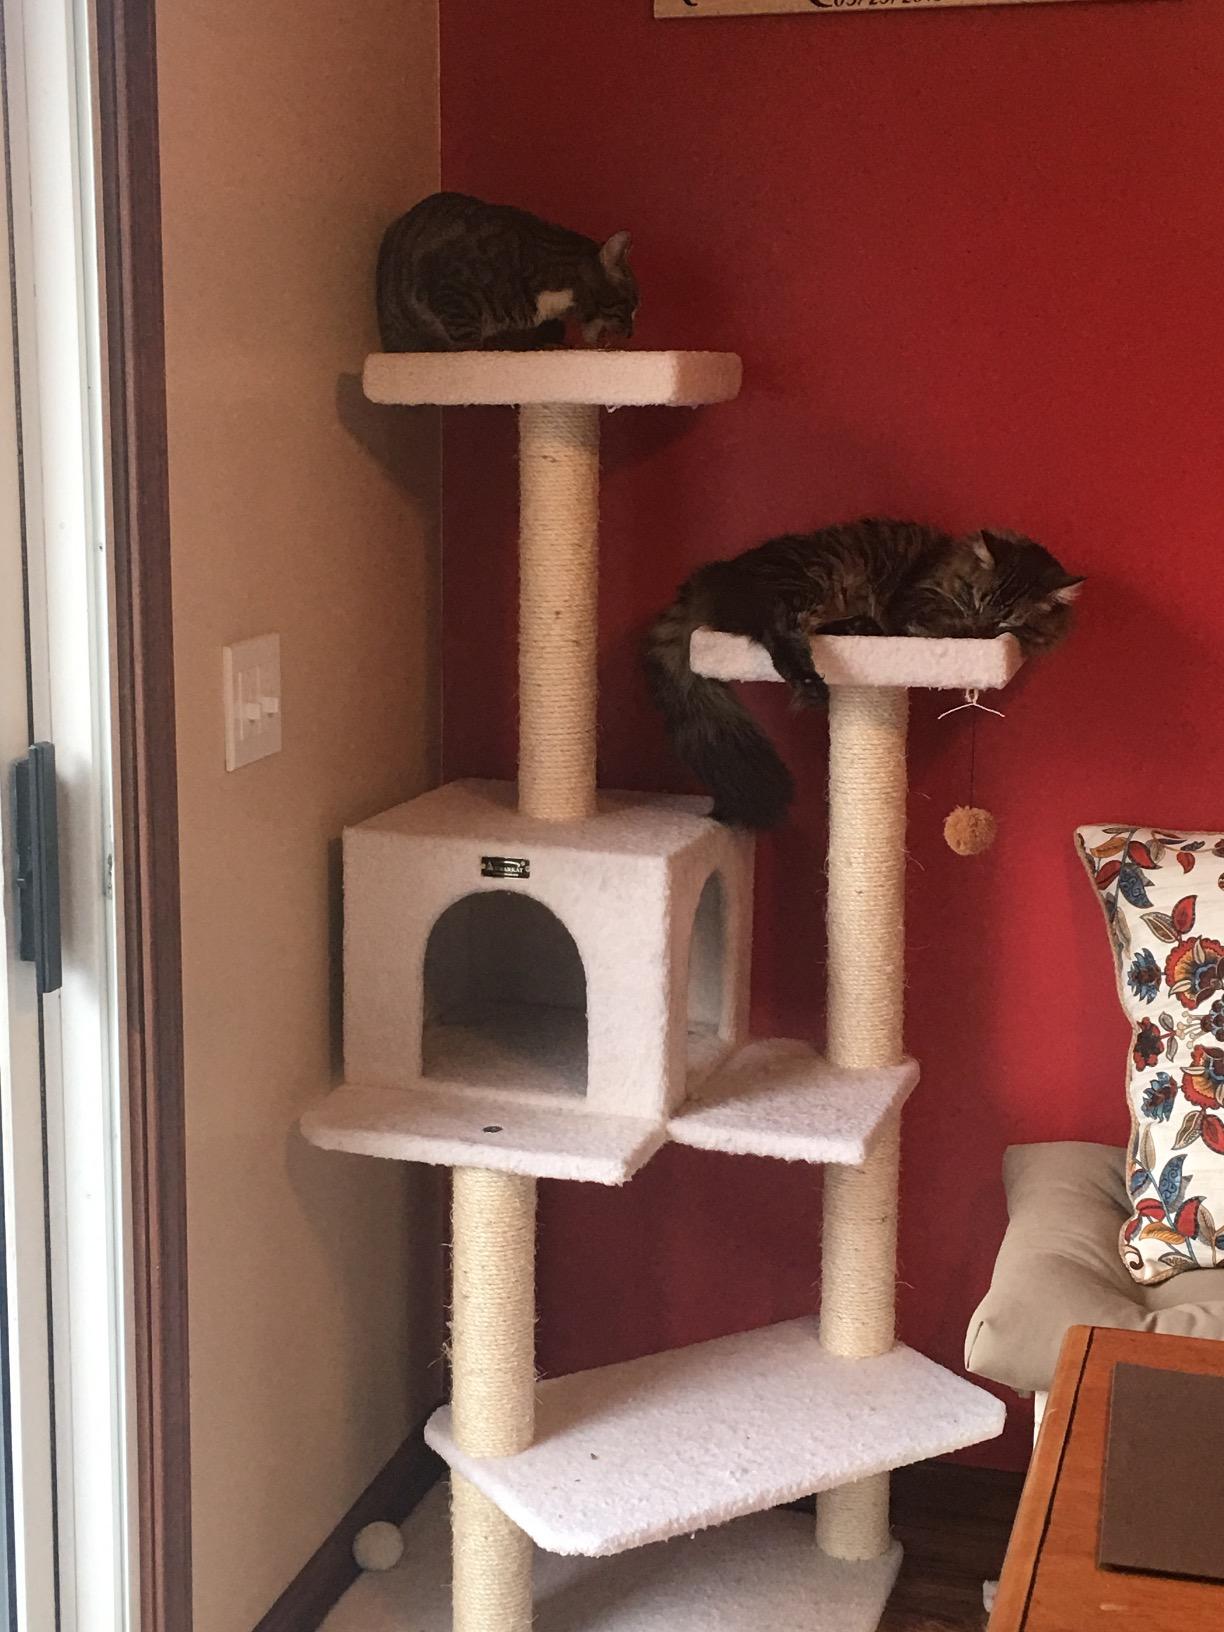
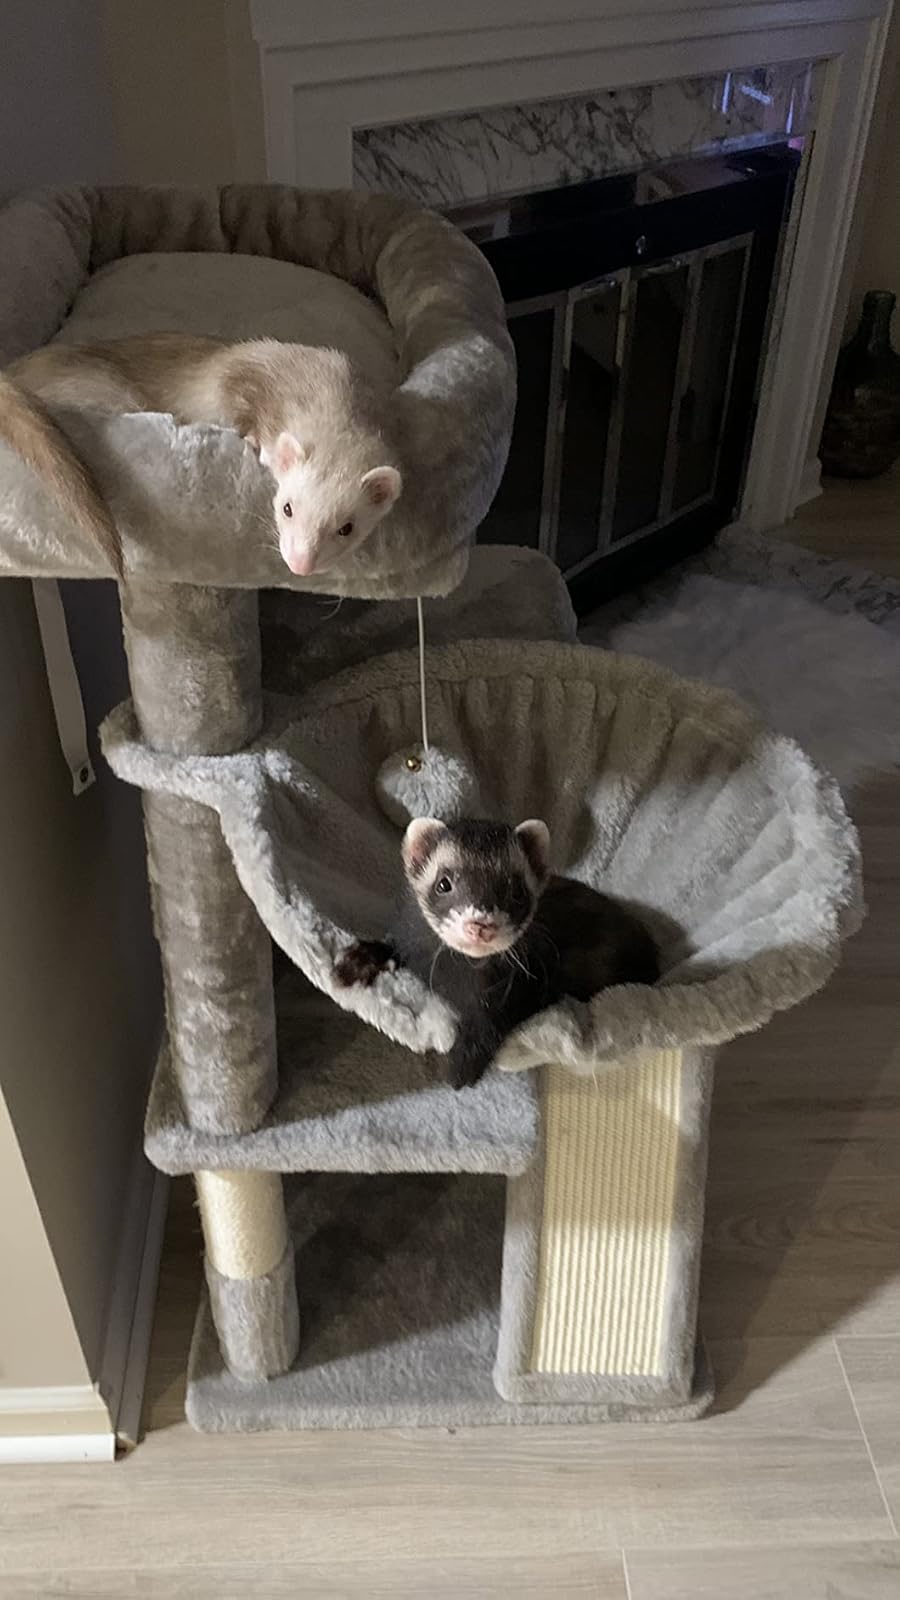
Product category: items_cat tree
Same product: no